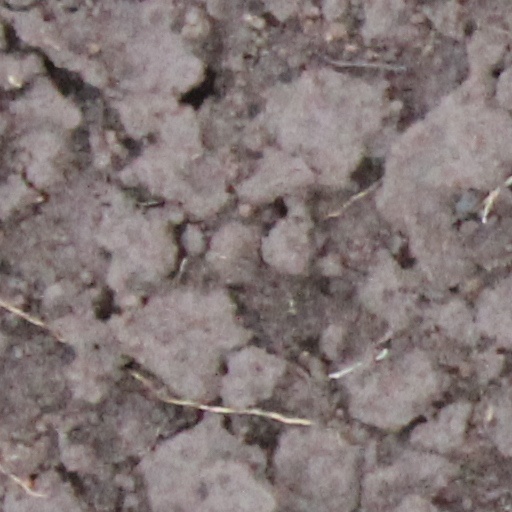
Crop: wheat